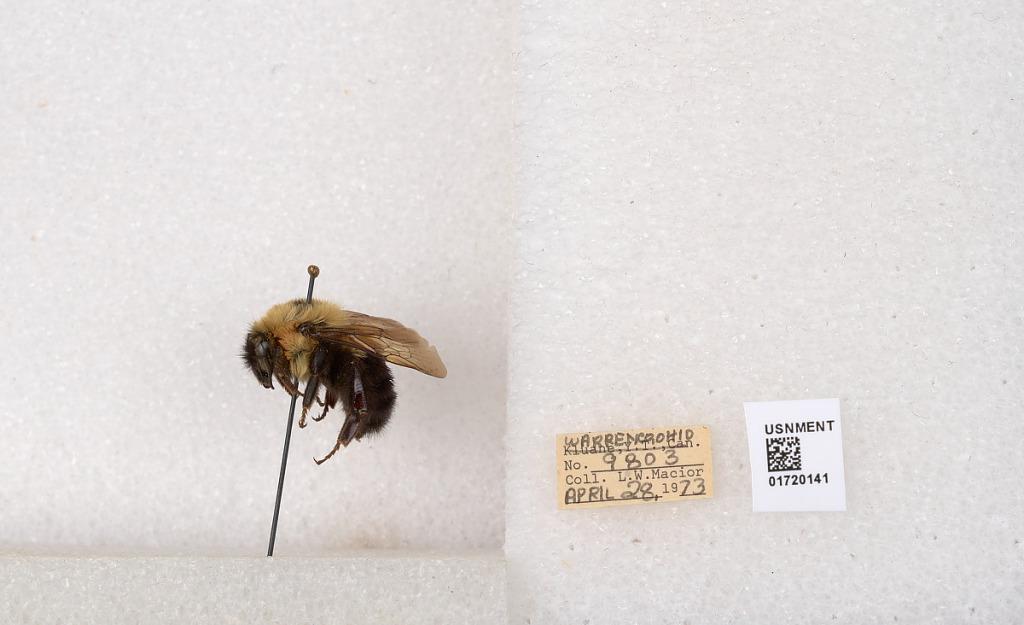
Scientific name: Bombus bimaculatus Cresson
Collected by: L. Macior
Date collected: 1973-4-28
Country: United States
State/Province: Ohio
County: Warren
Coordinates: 39.4276, -84.1668